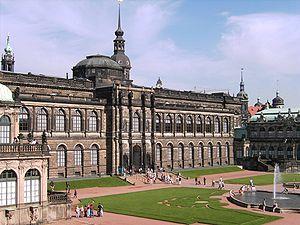
La Gemäldegalerie Alte Meister est un musée d'art des Collections nationales de Dresde situé dans le Semperbau du palais Zwinger, à Dresde, en Allemagne. Elle ne doit pas être confondue avec la Gemäldegalerie Alte Meister de Cassel.